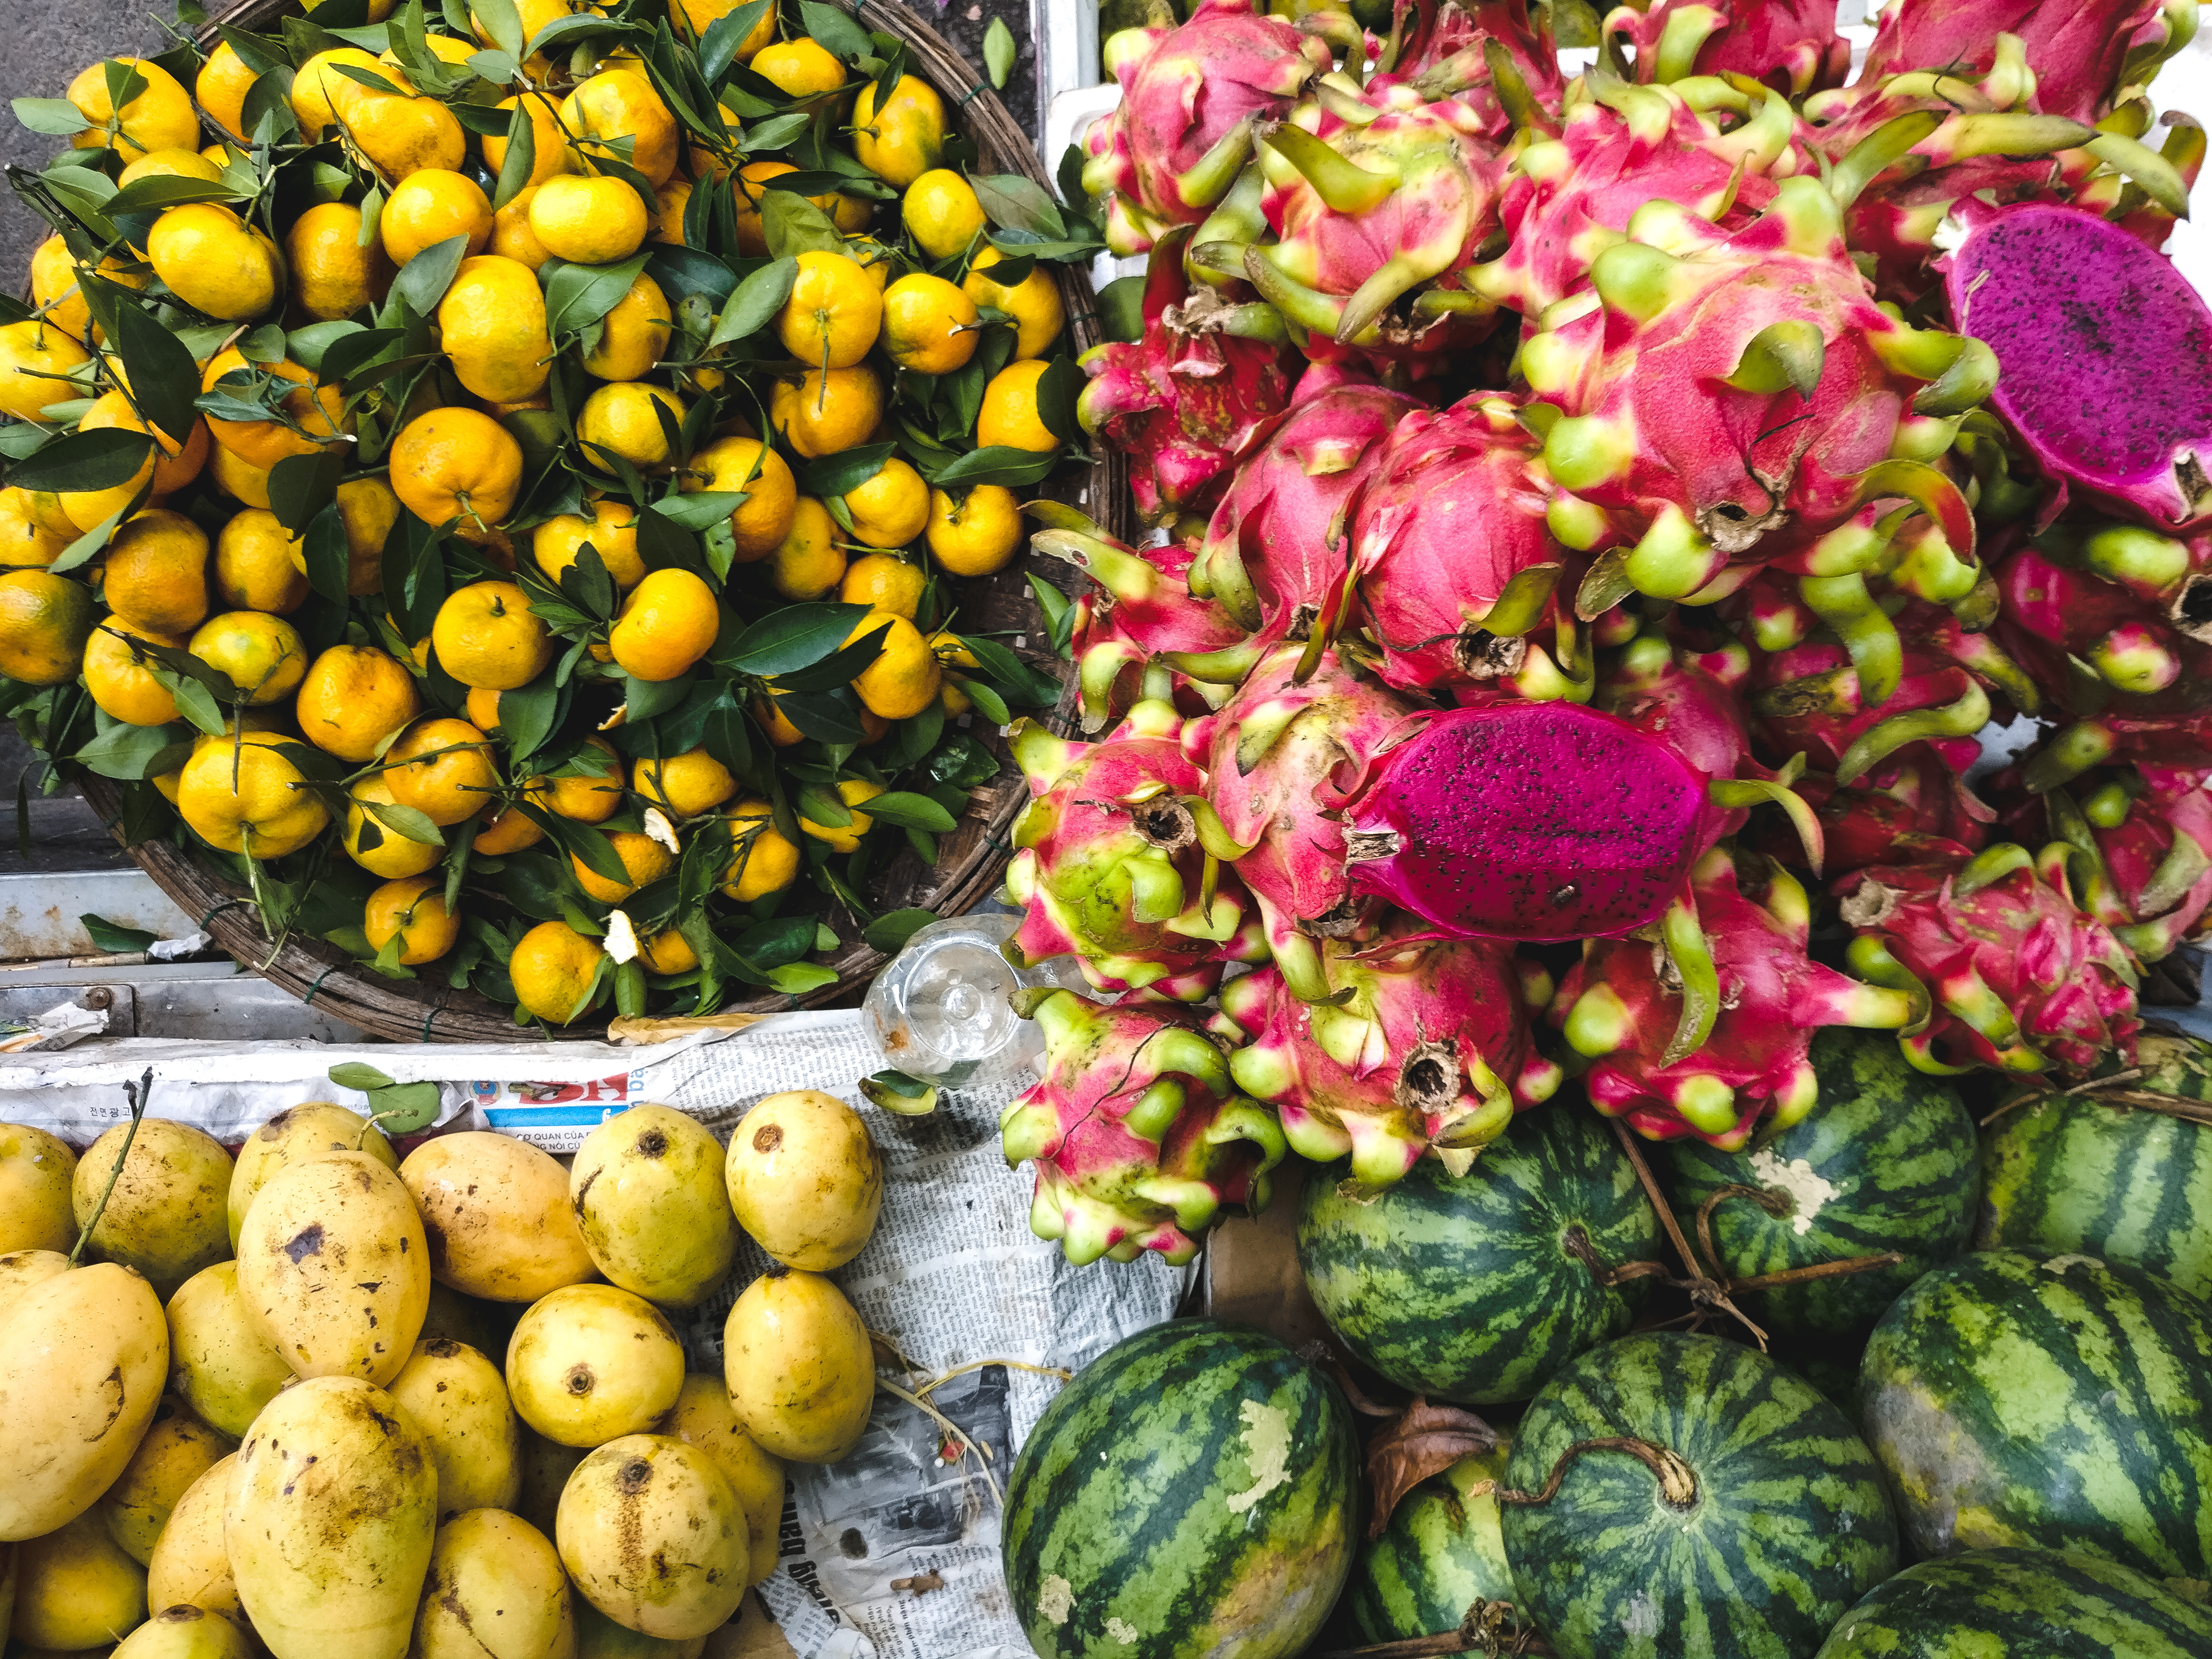
food, natural foods, fruit, whole food, ingredient, public space, watermelon, citrullus, produce, local food, market, superfood, Food group, plant, leaf vegetable, human settlement, flowering plant, saba banana, marketplace, greengrocer, vegan nutrition, citrus, city, annual plant, vegetable, still life photography, tableware, ananas, pitahaya, bazaar, banana family, trade, sweetness, magenta, still life, mangifera, melon, accessory fruit, floral design, orange, cucumber, gourd, and melon family, petal, bromeliaceae, seedless fruit, floristry, pitaya